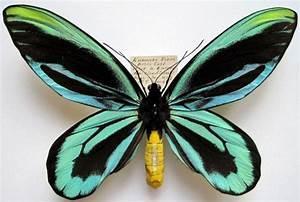
butterfly